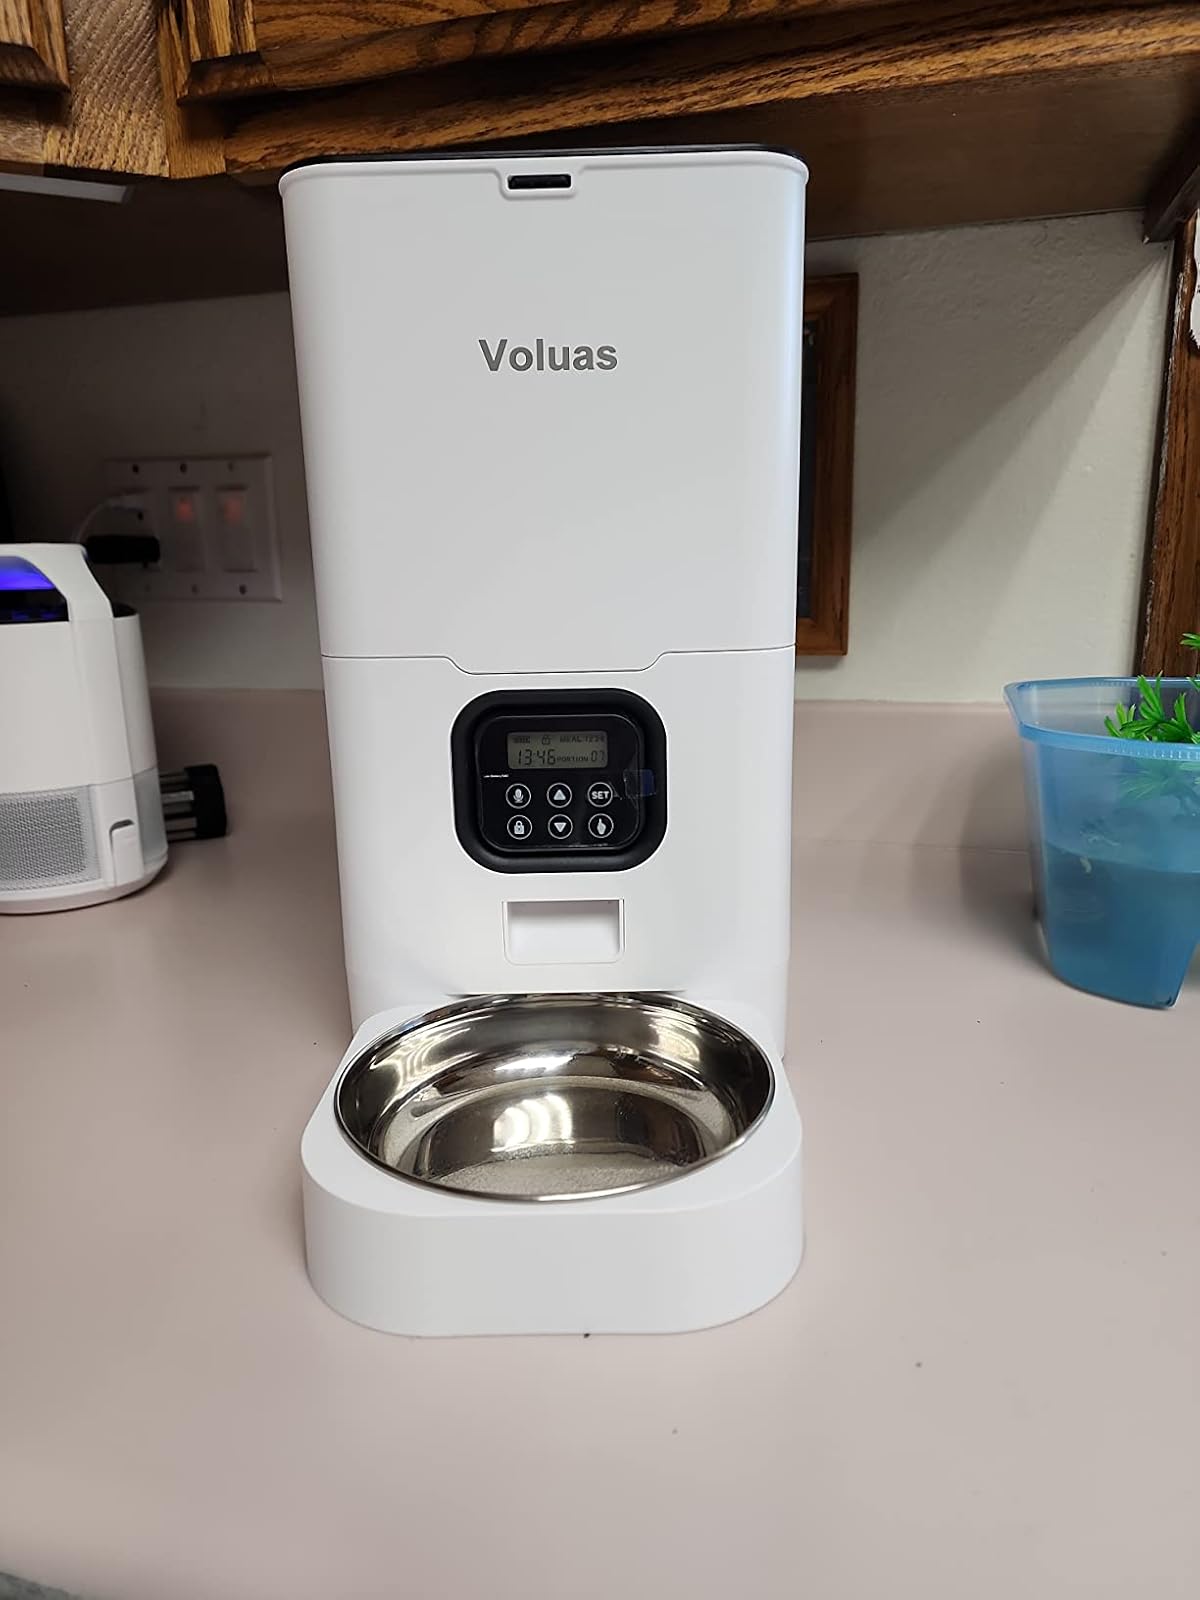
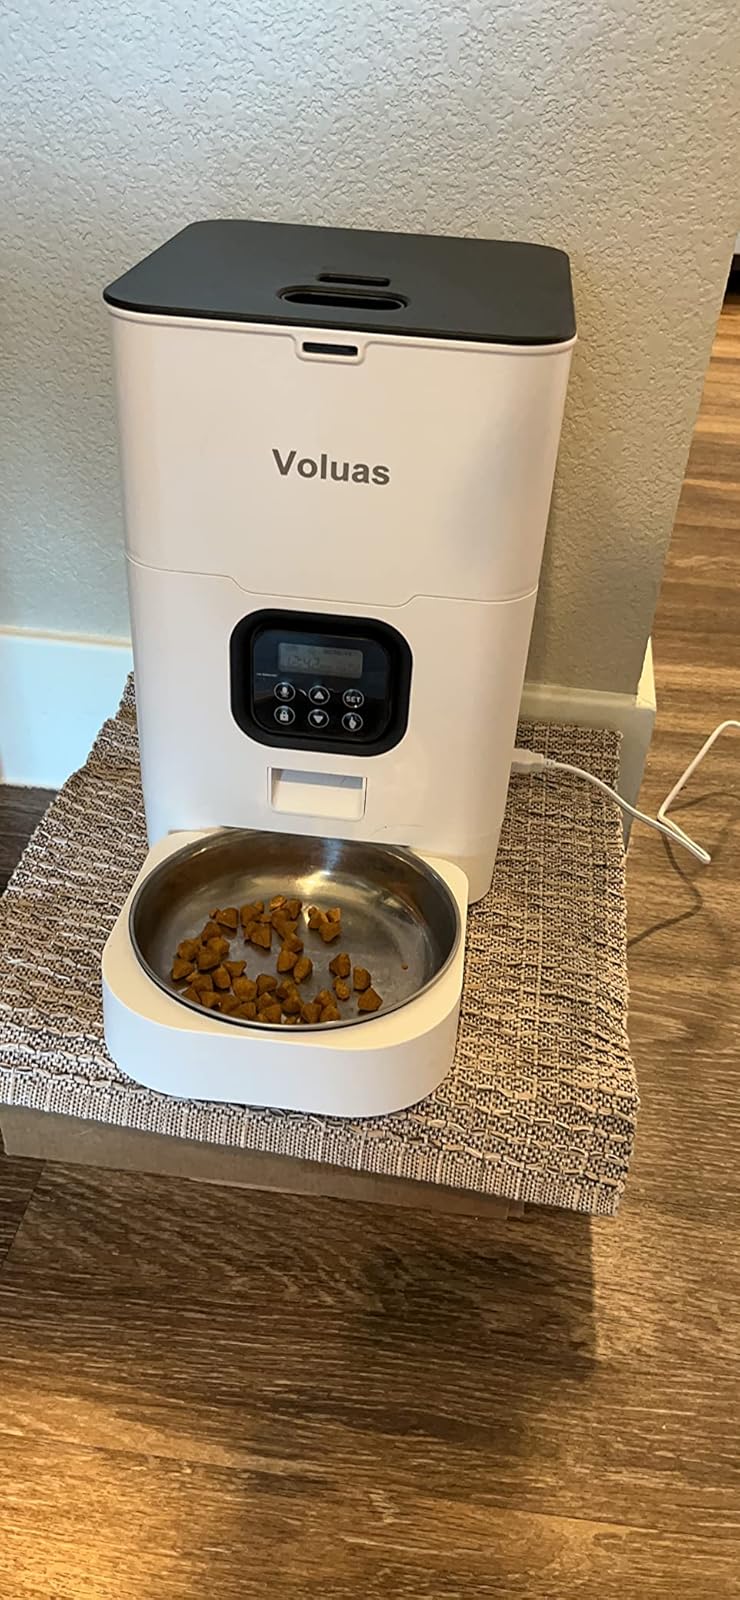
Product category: items_feeder
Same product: yes